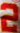
Number: 2